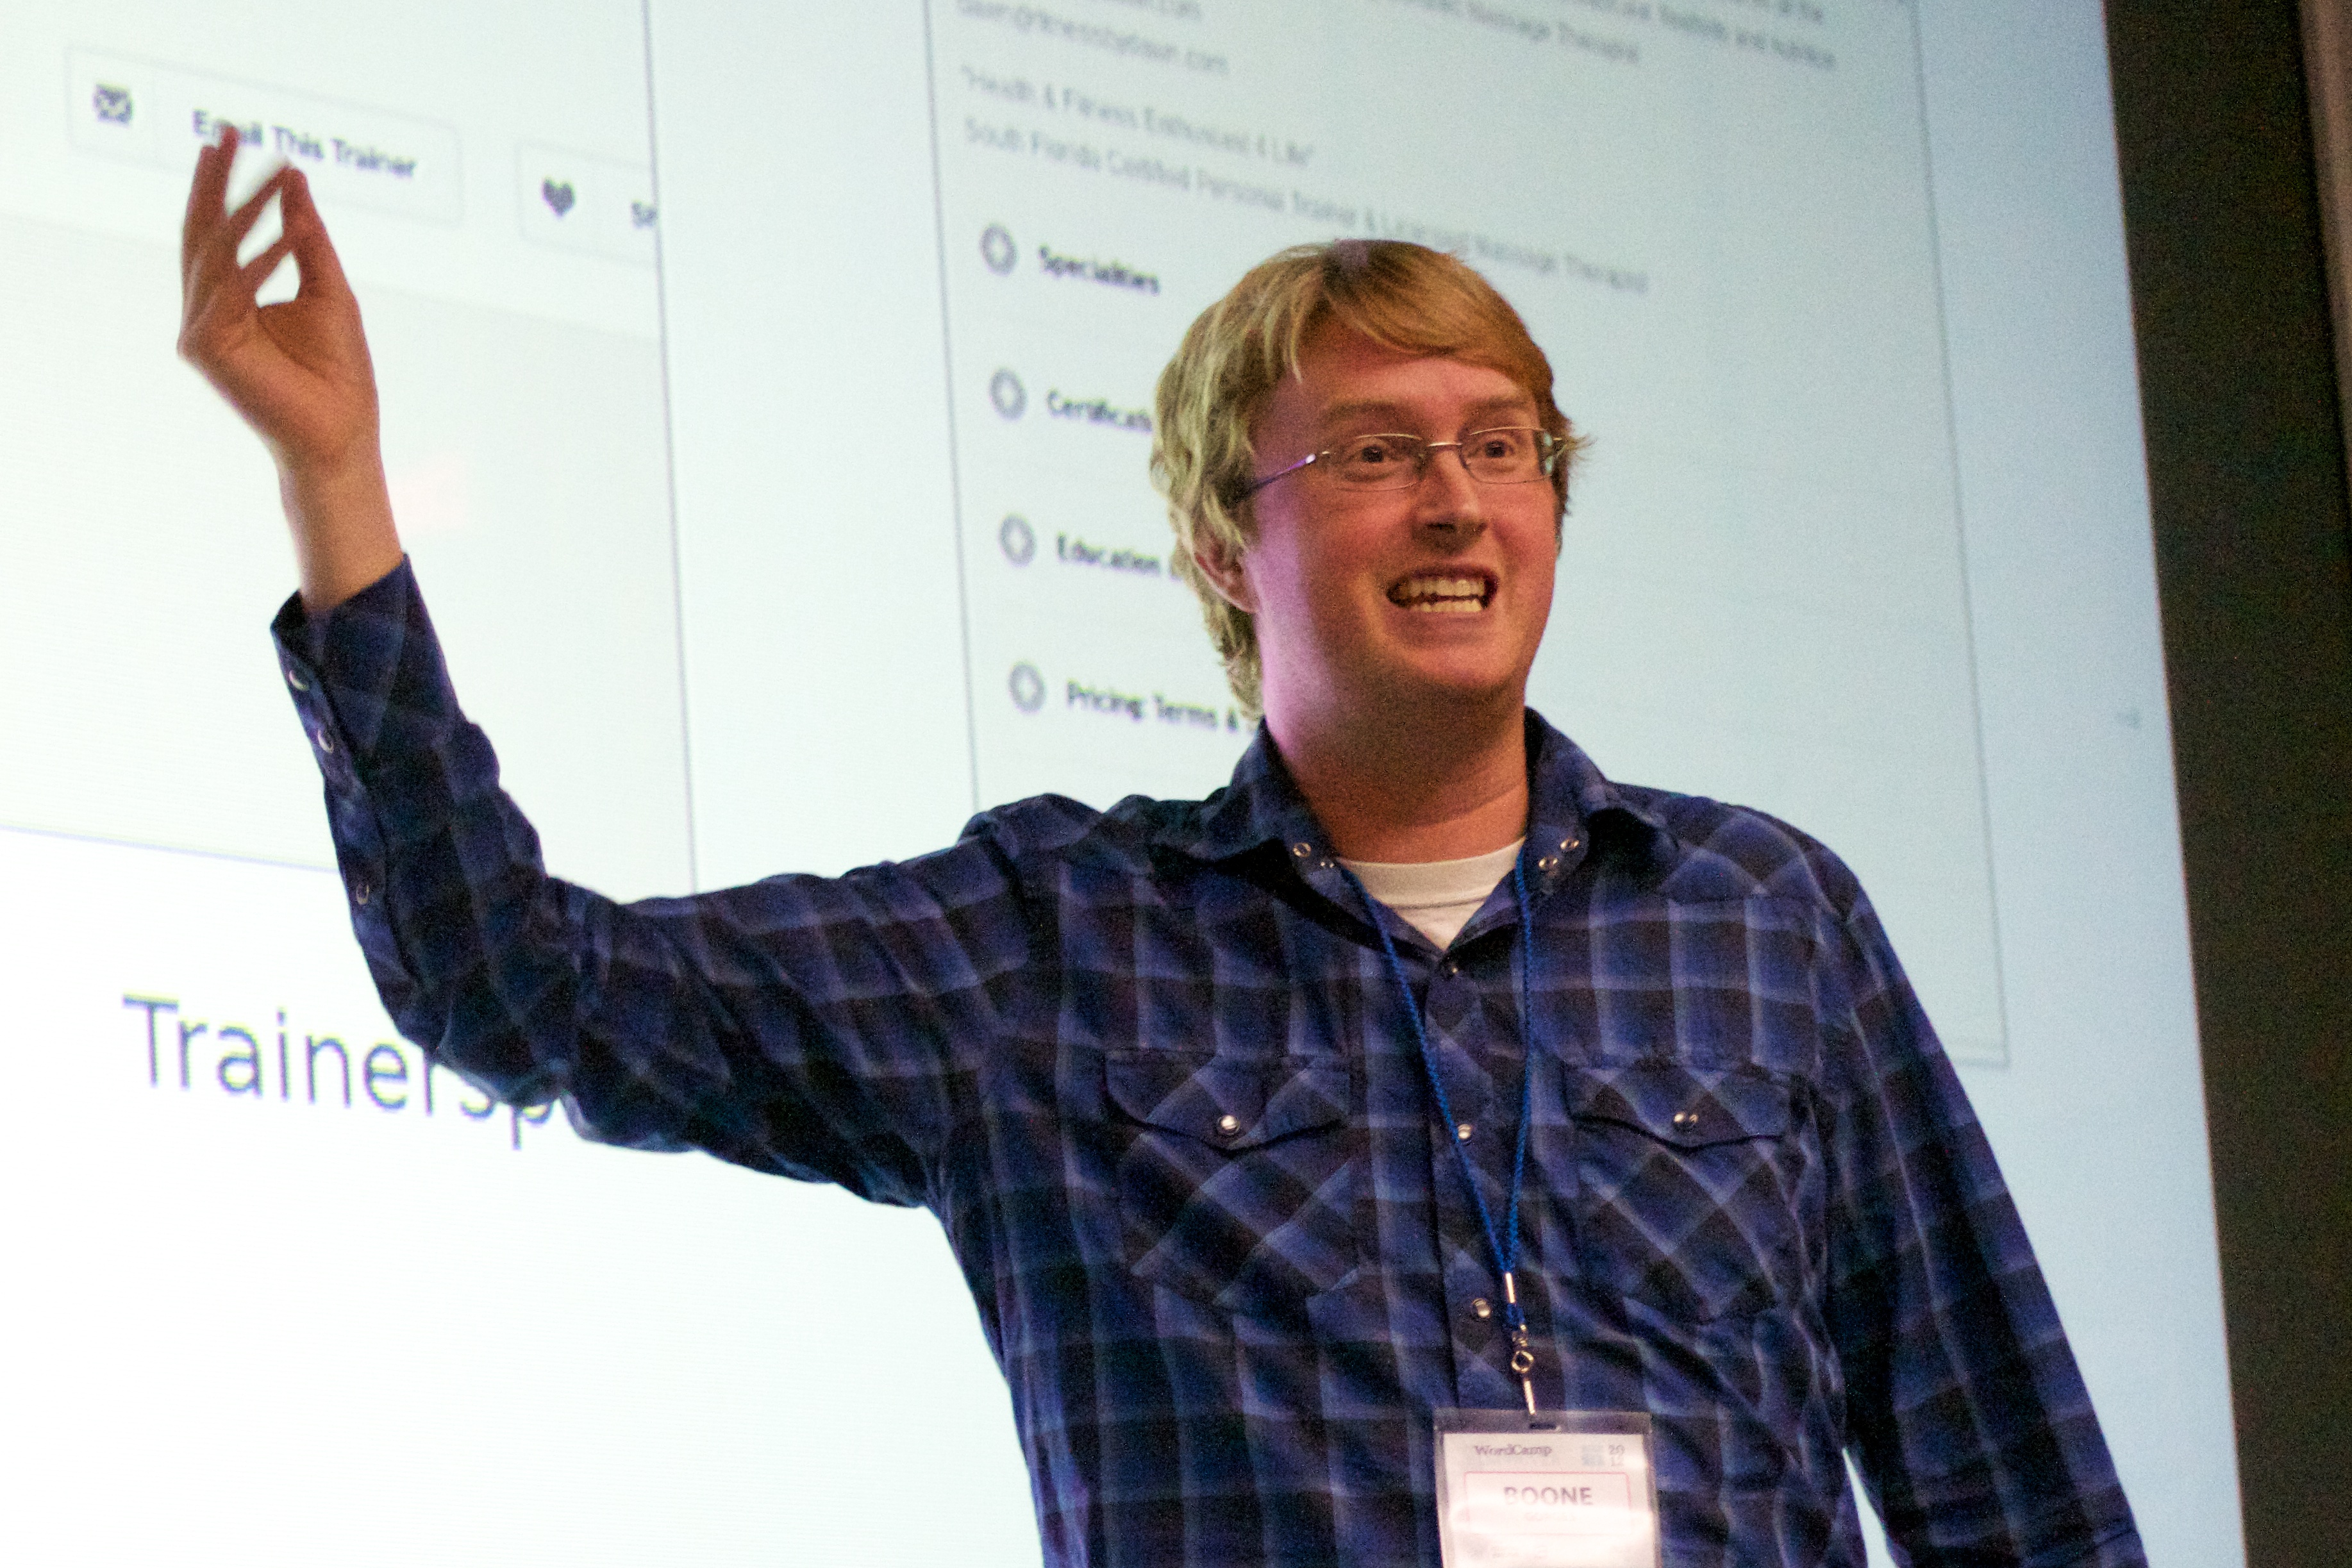
lecture, wcyvr, orator